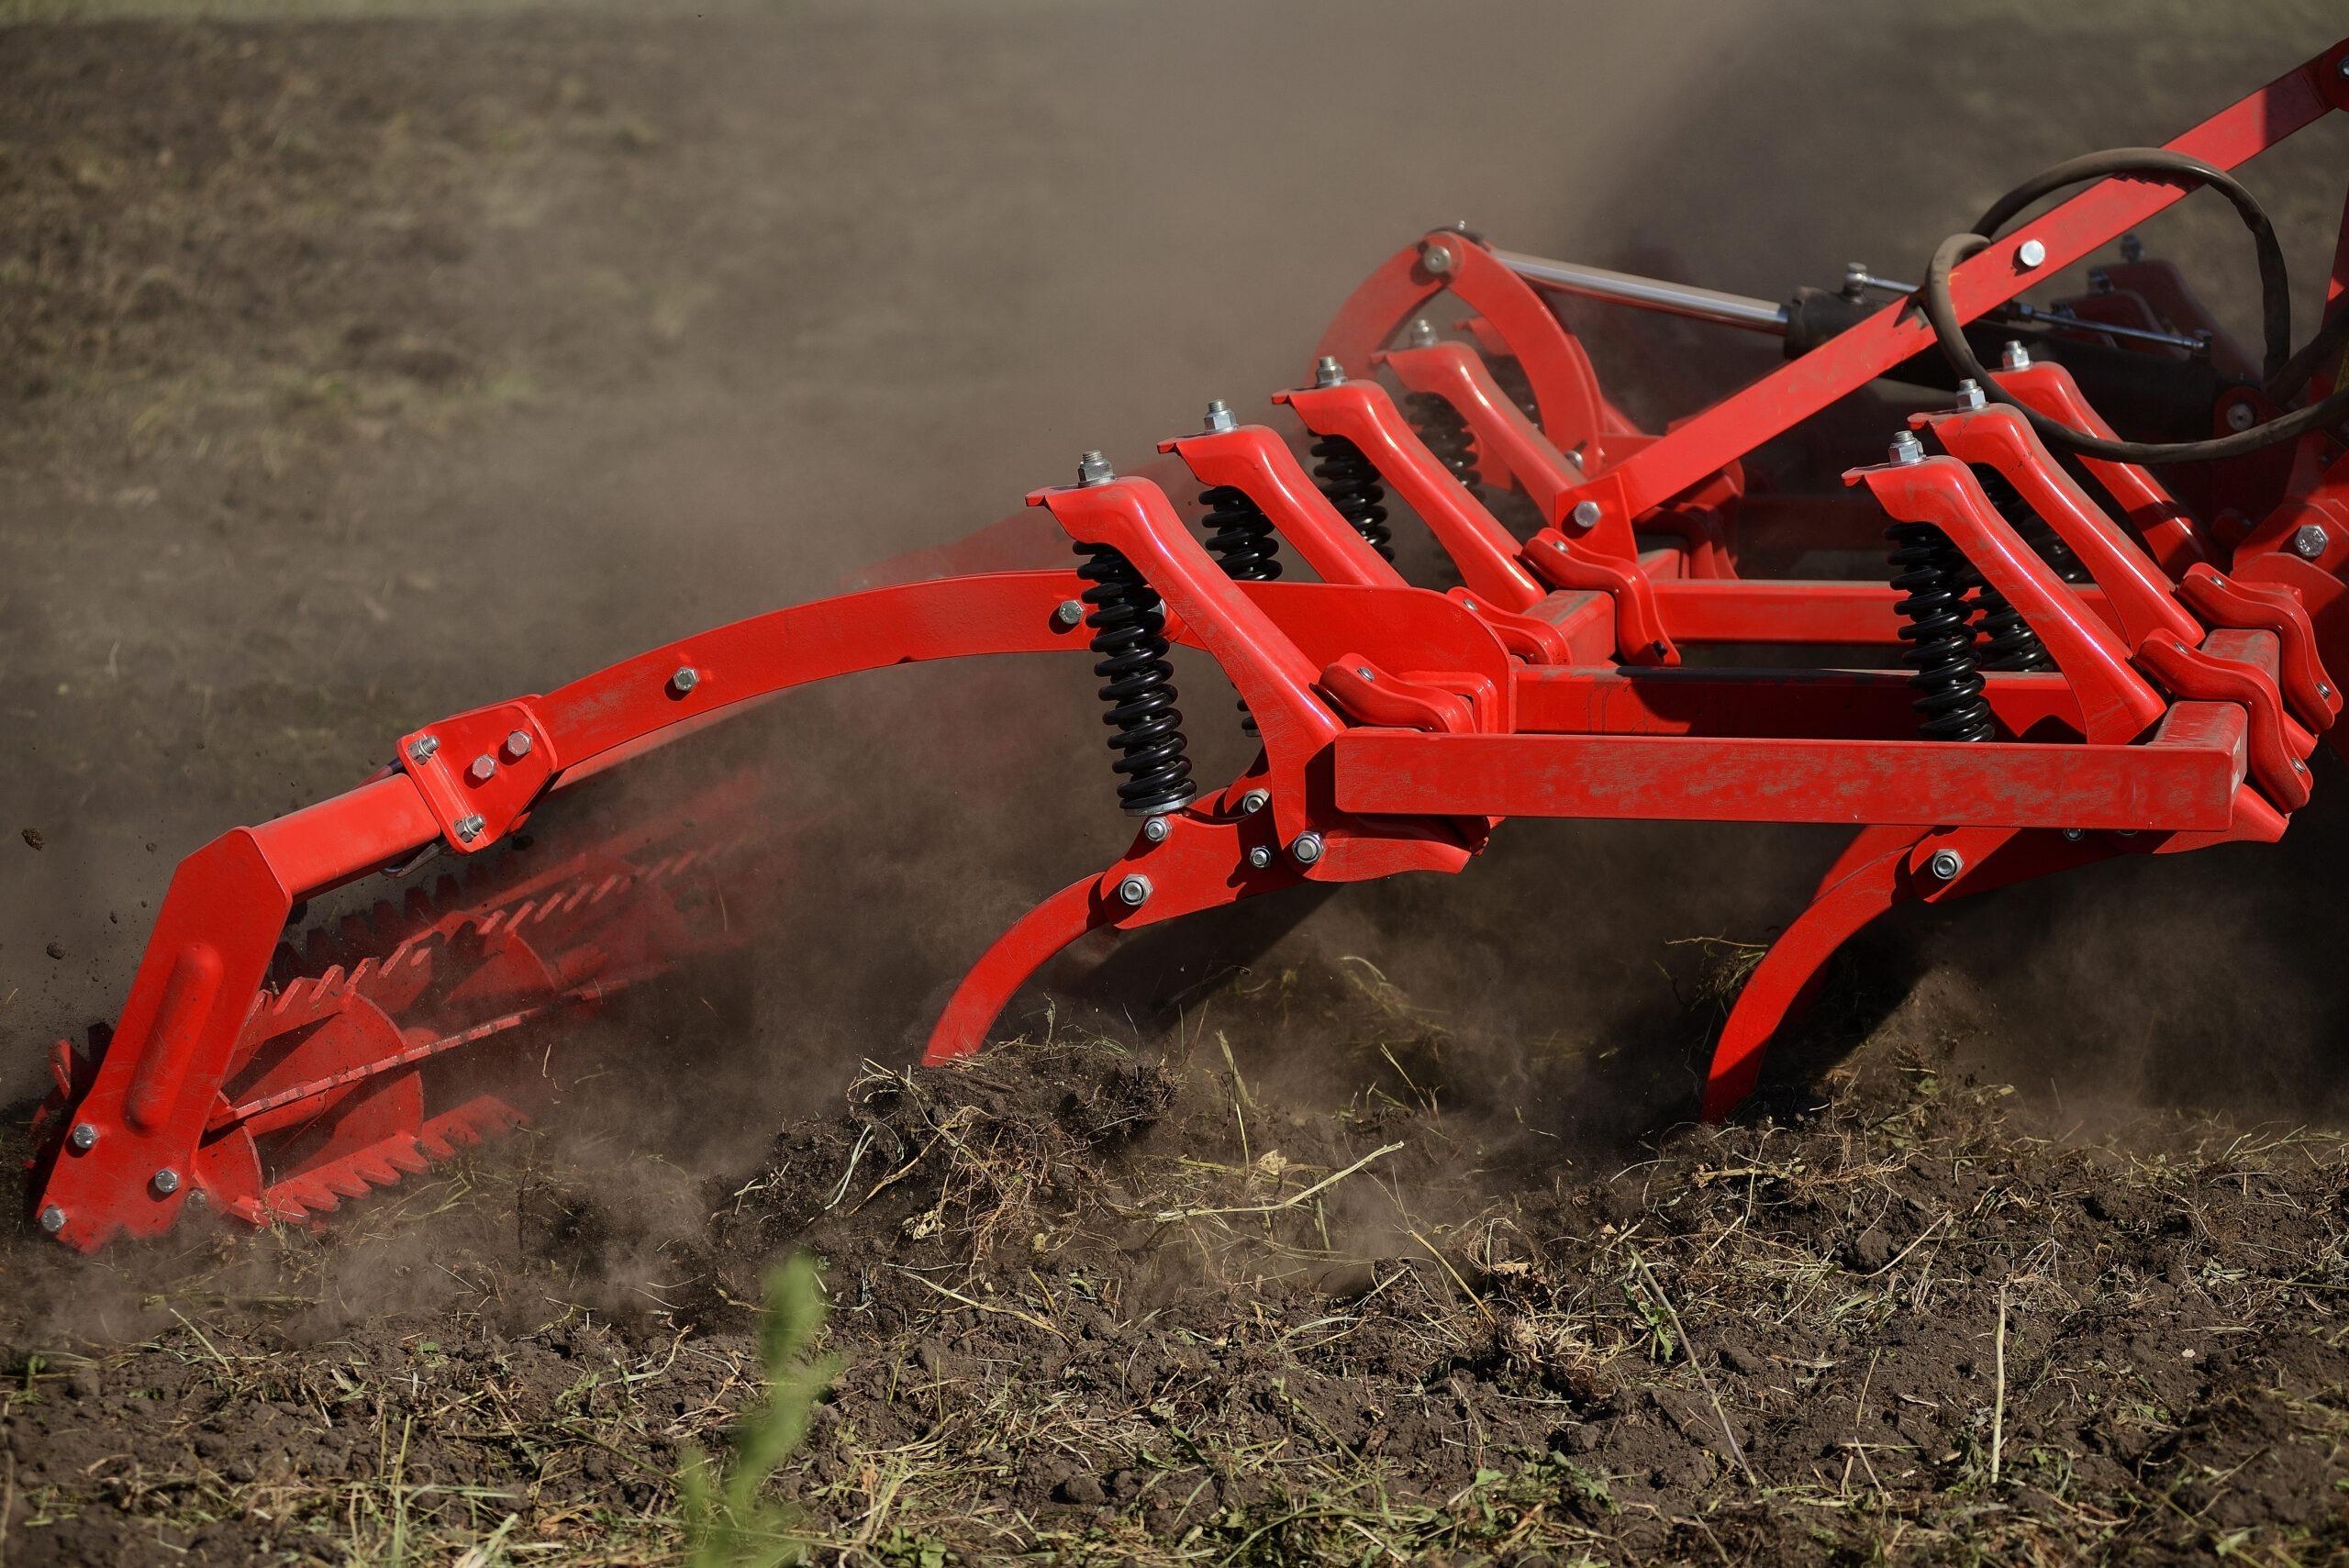
Moja ya mashine zinazotumika katika kilimo aina ya trekta, ikiwa tayari imeingiza meno yake ndani ya ardhi wakati inaendelea kulima na kuliandaa shamba, ili baadae kuwezwa kupandwa na kupatikana mazao mengi ya biashara.